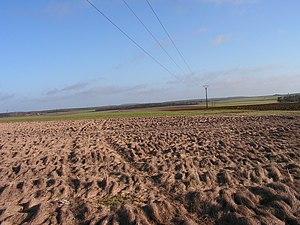
Vue d'une jachère
La jachère est, historiquement, l'ensemble des pratiques culturales de printemps et d'été des terres arables préparant l'ensemencement d'une céréale d'automne. Le terme désigne aussi, par métonymie, la période où l'on effectue ces façons, et la terre qui les reçoit.